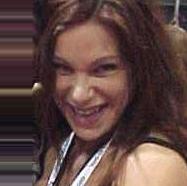
Age: 26